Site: brandenburg
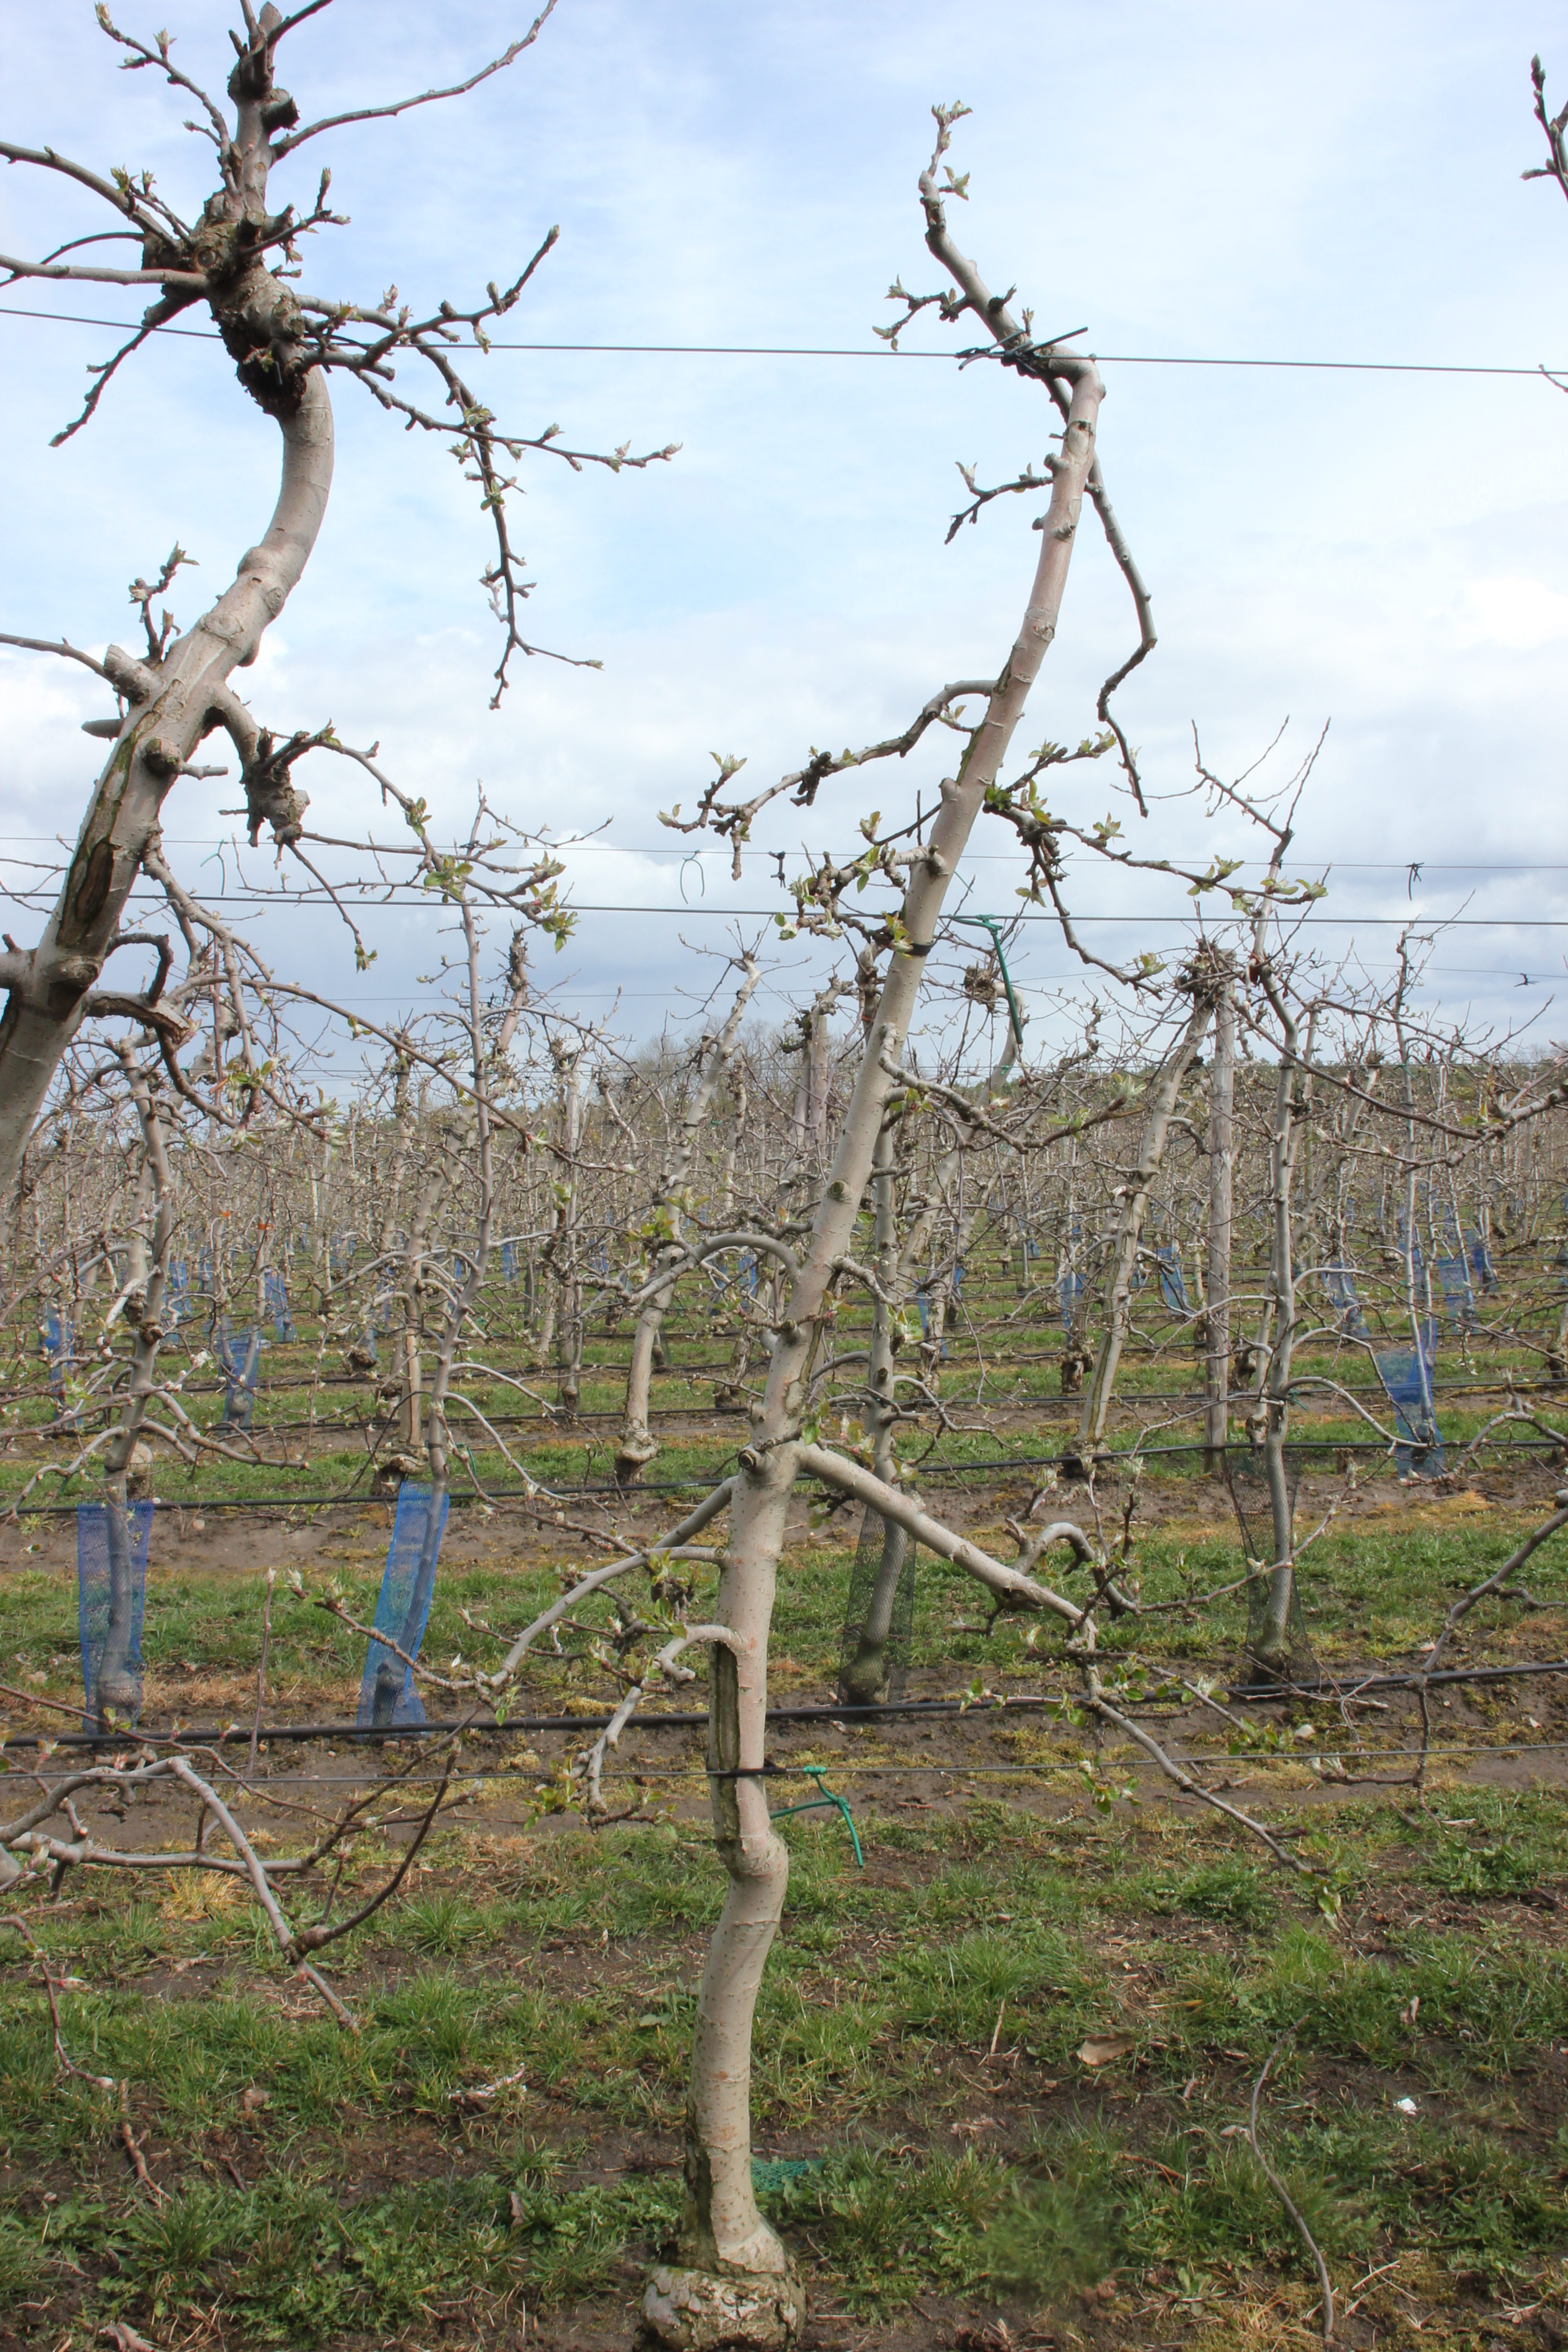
Growth stage (BBCH 55): Inflorescence emergence